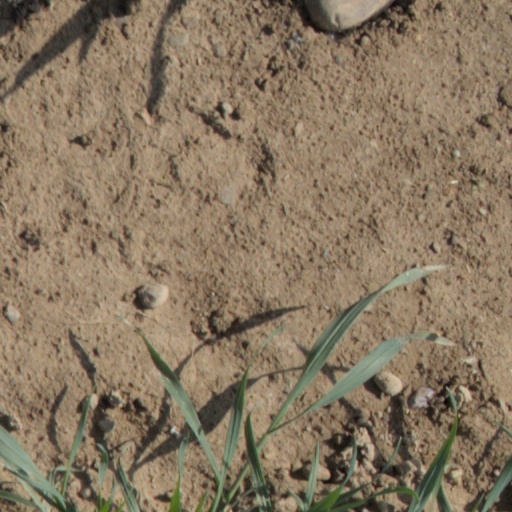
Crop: wheat